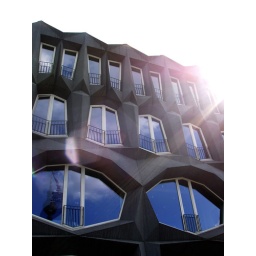
I don't know anything about this building, but I thought it was cool how the TV tower was reflected in the window.